Signaling lymphocytic activation molecule

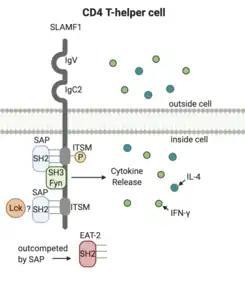
This diagram shows the signaling pathway for a SLAMF1 receptor in a CD4 T-helper cell. It depicts SAP (Slam-Associated Protein) outcompeting EAT-2 (Ewing’s sarcoma-associated transcript 2) using a 3-pronged binding pattern to ITSMs on the SLAMF. The ITSMs do not necessarily need to be phosphorylated for SAP to bind, but they do need to be phosphorylated for EAT-2 to bind. SAP binding leads to Fyn recruitment and eventually IL-4 and IFN-gamma release.

All members of the SLAMF family are classified as type I glycoproteins and share an amino-terminal IgV variable domain and a membrane-adjacent IgC2 constant domain, along with immunoreceptor tyrosine-based switch motifs (ITSMs). The IgV and IgC2 domains are located on the extracellular portion of the receptor, while the ITSMs are used for signaling within the cell. SLAMFs can undergo alternative splicing, which can generate different isoforms of the SLAMF molecules that have different numbers of ITSMs and tyrosines, potentially with different functions. Proteins with SH2 domains are able to bind these ITSMs to initiate signaling cascades within the cell. SLAMF2 and SLAMF4 interact with one another, but all other SLAMF receptors are self-ligands, meaning that they interact with the corresponding receptor on other cells in a homophilic way.